Nicholas Scull II

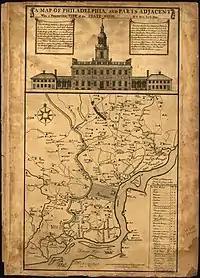
"A Map of Philadelphia and Parts Adjacent, with a perspective view of the State-House" (1752), by N. Scull and G. Heap

Nicholas Scull II (1687–1761) was an American surveyor and cartographer. He served as Surveyor General of Pennsylvania from 1748 to 1761.